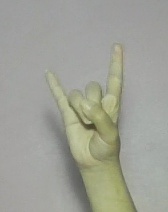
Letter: la